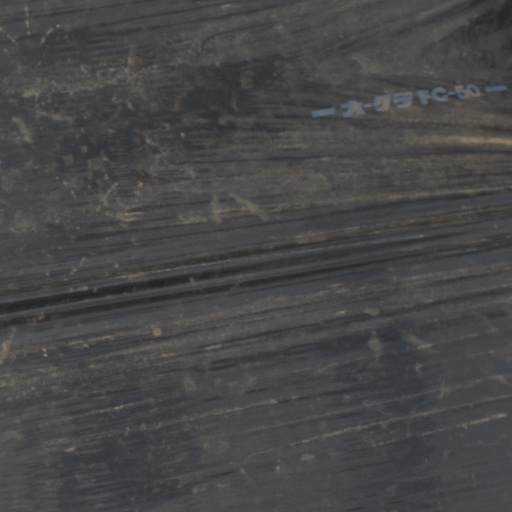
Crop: Jerusalem artichoke